Asturica Augusta

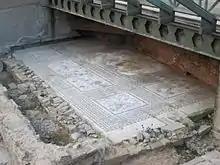
View of the mosaic of the Bear and the Birds

The house was organized around a central peristyle. Its plan underwent a series of reforms, among which stands out the one carried out at the end of the first century or beginning of the second; this involved a profound remodeling of the area and, for example, the space occupied by the thermal complex was enabled in the place occupied by a sewer already in disuse. This also led to the displacement of the public road axis to the west.